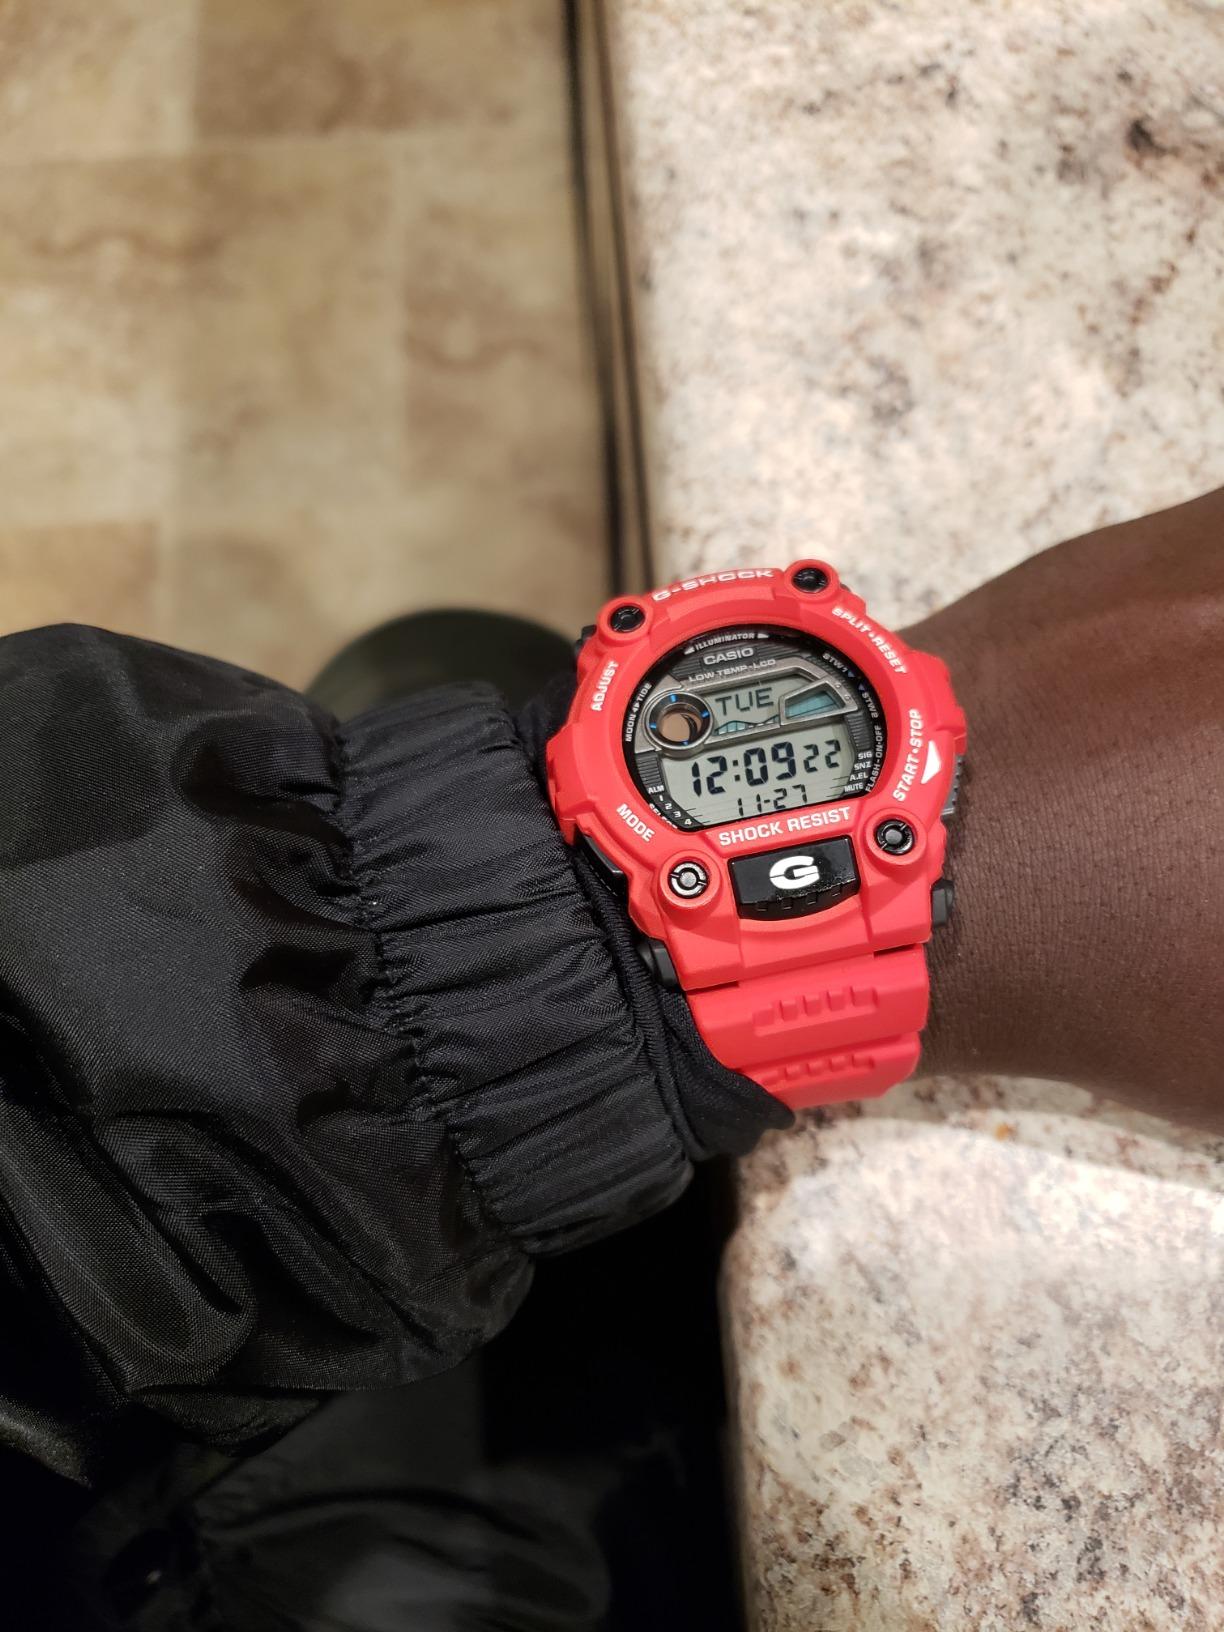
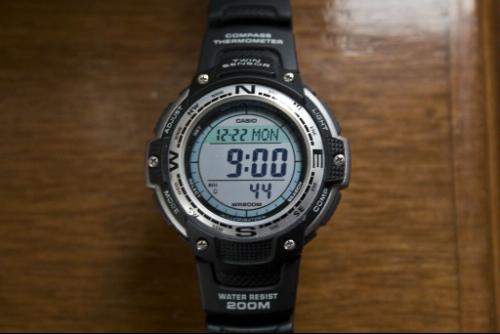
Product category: accessories_watch
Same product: no